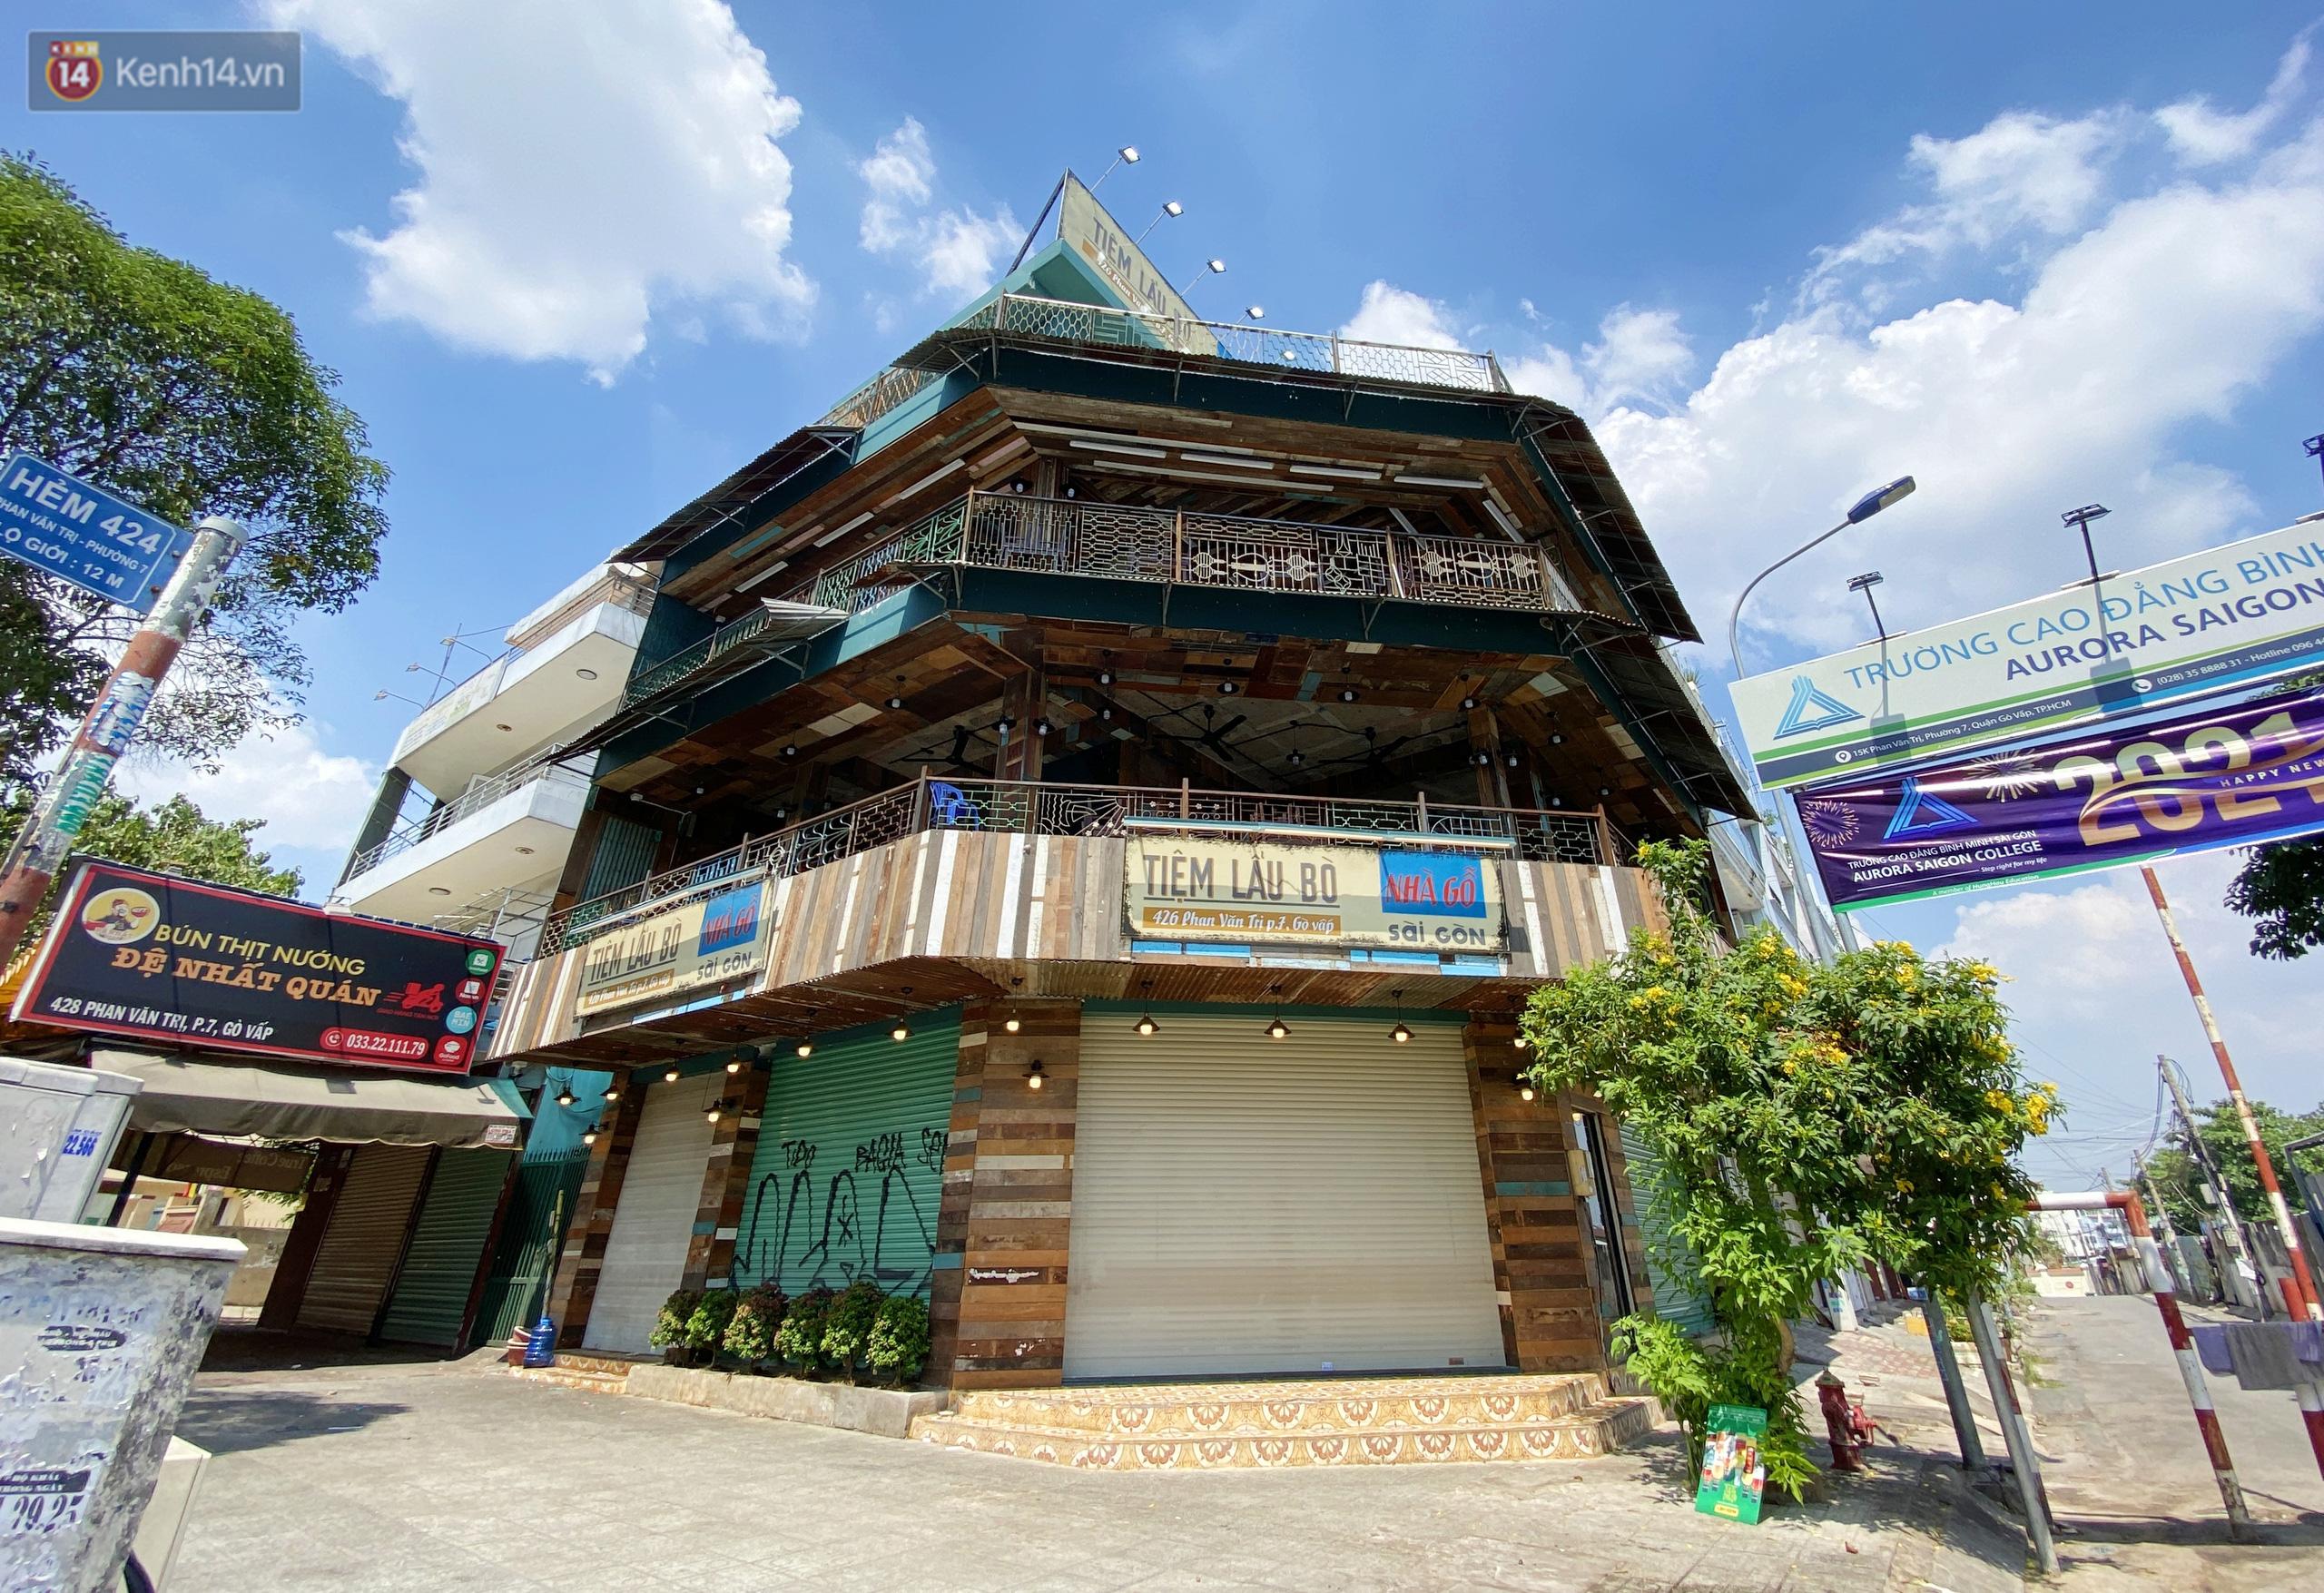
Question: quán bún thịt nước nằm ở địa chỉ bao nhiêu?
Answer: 428 phan văn trị, phường 7, gò vấp